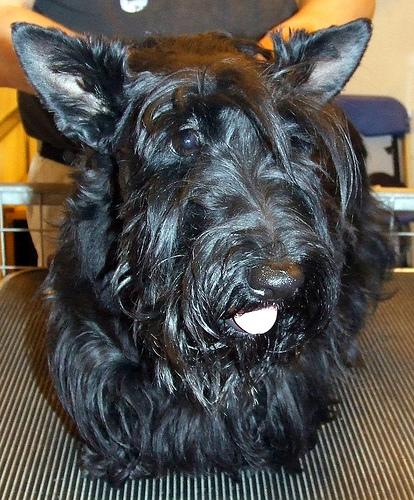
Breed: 206-n000037-Scotch_terrier